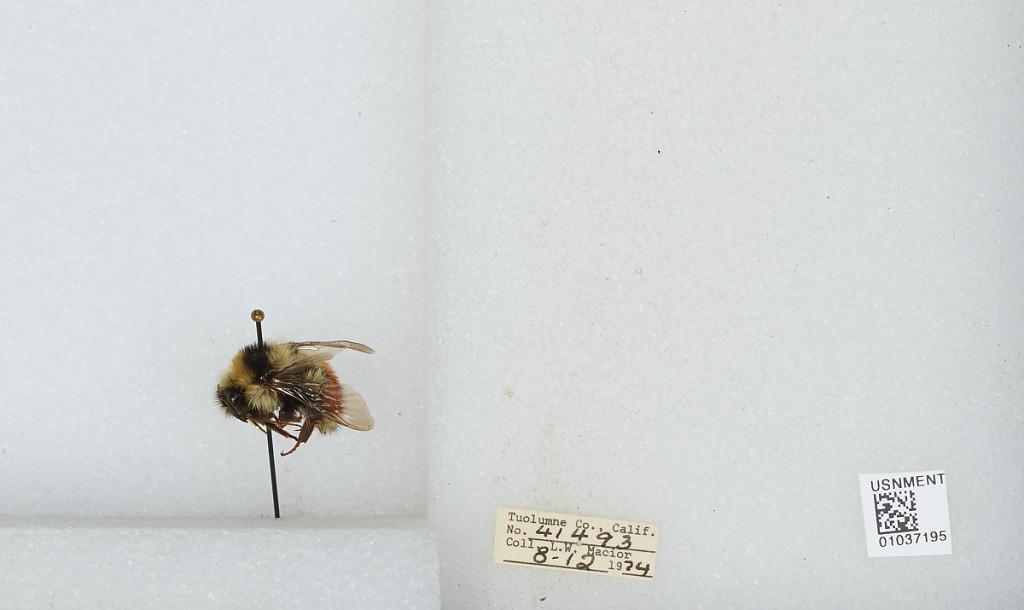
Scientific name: Bombus (Cullumanobombus) rufocinctus Cresson
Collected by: L. Macior
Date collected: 1974-8-12
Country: United States
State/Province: California
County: Tuolumne
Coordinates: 38.02, -119.93